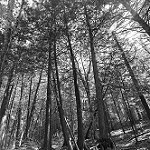
Label: B & W